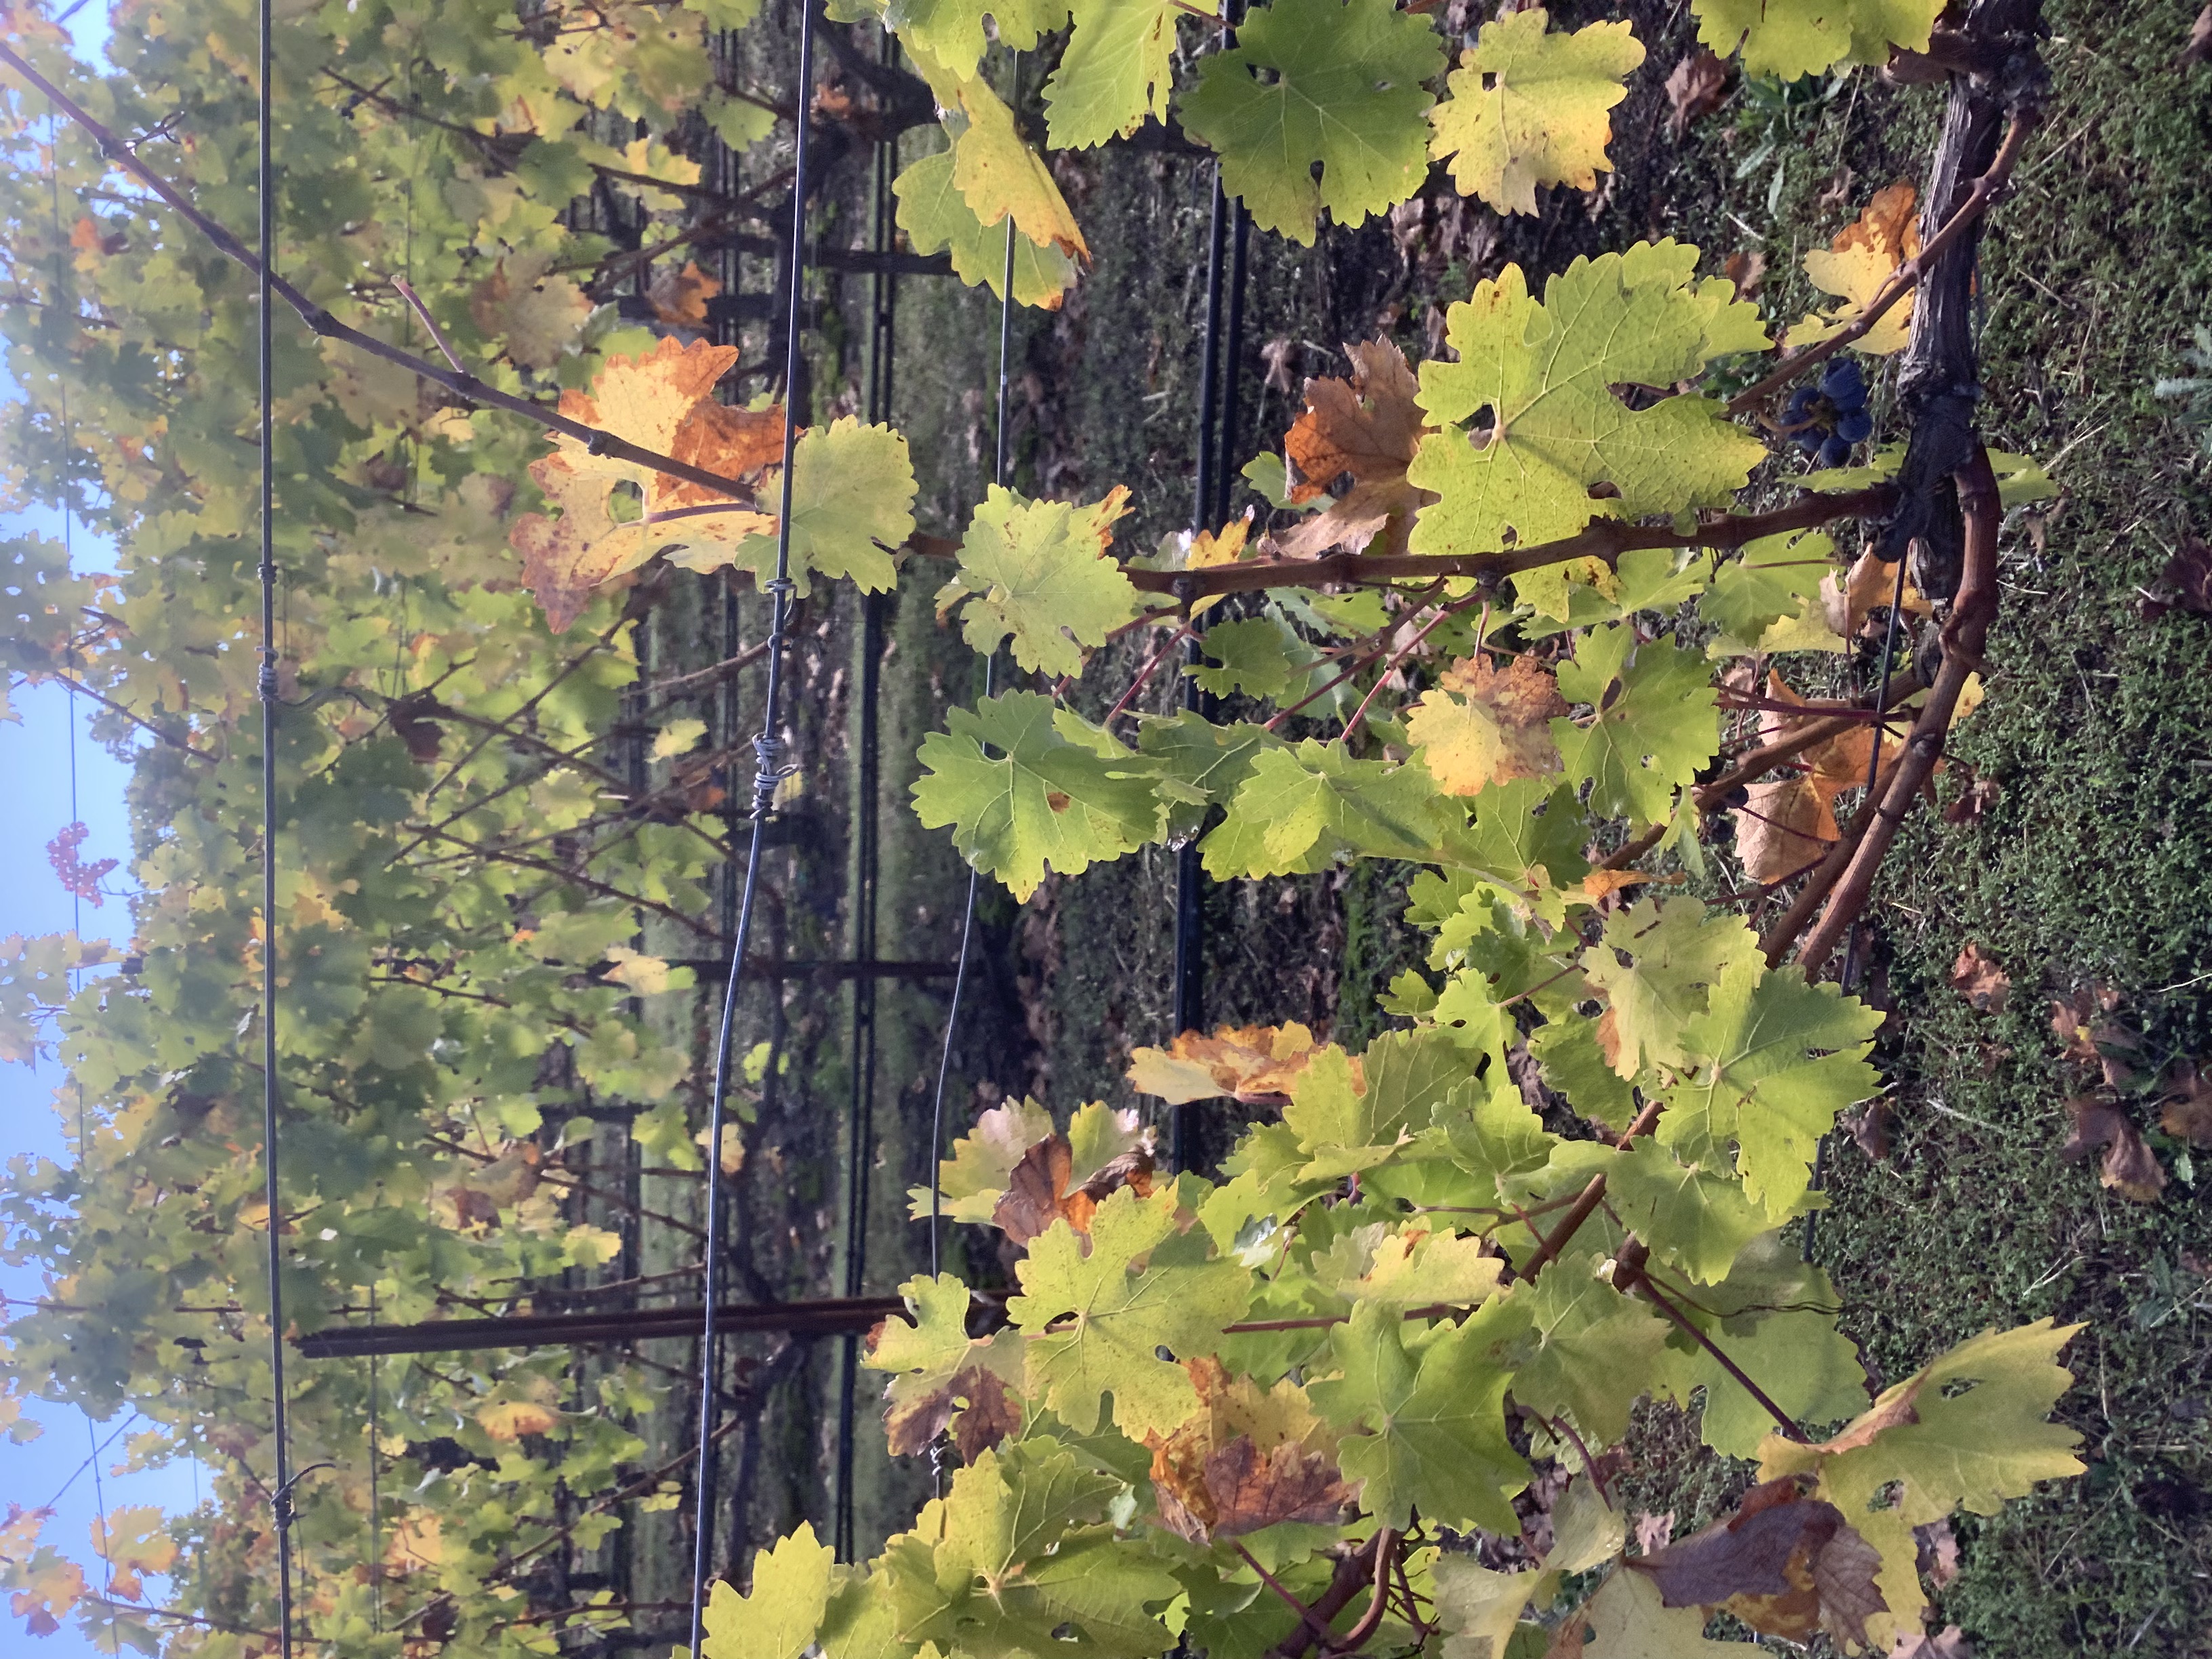
Label: No Virus